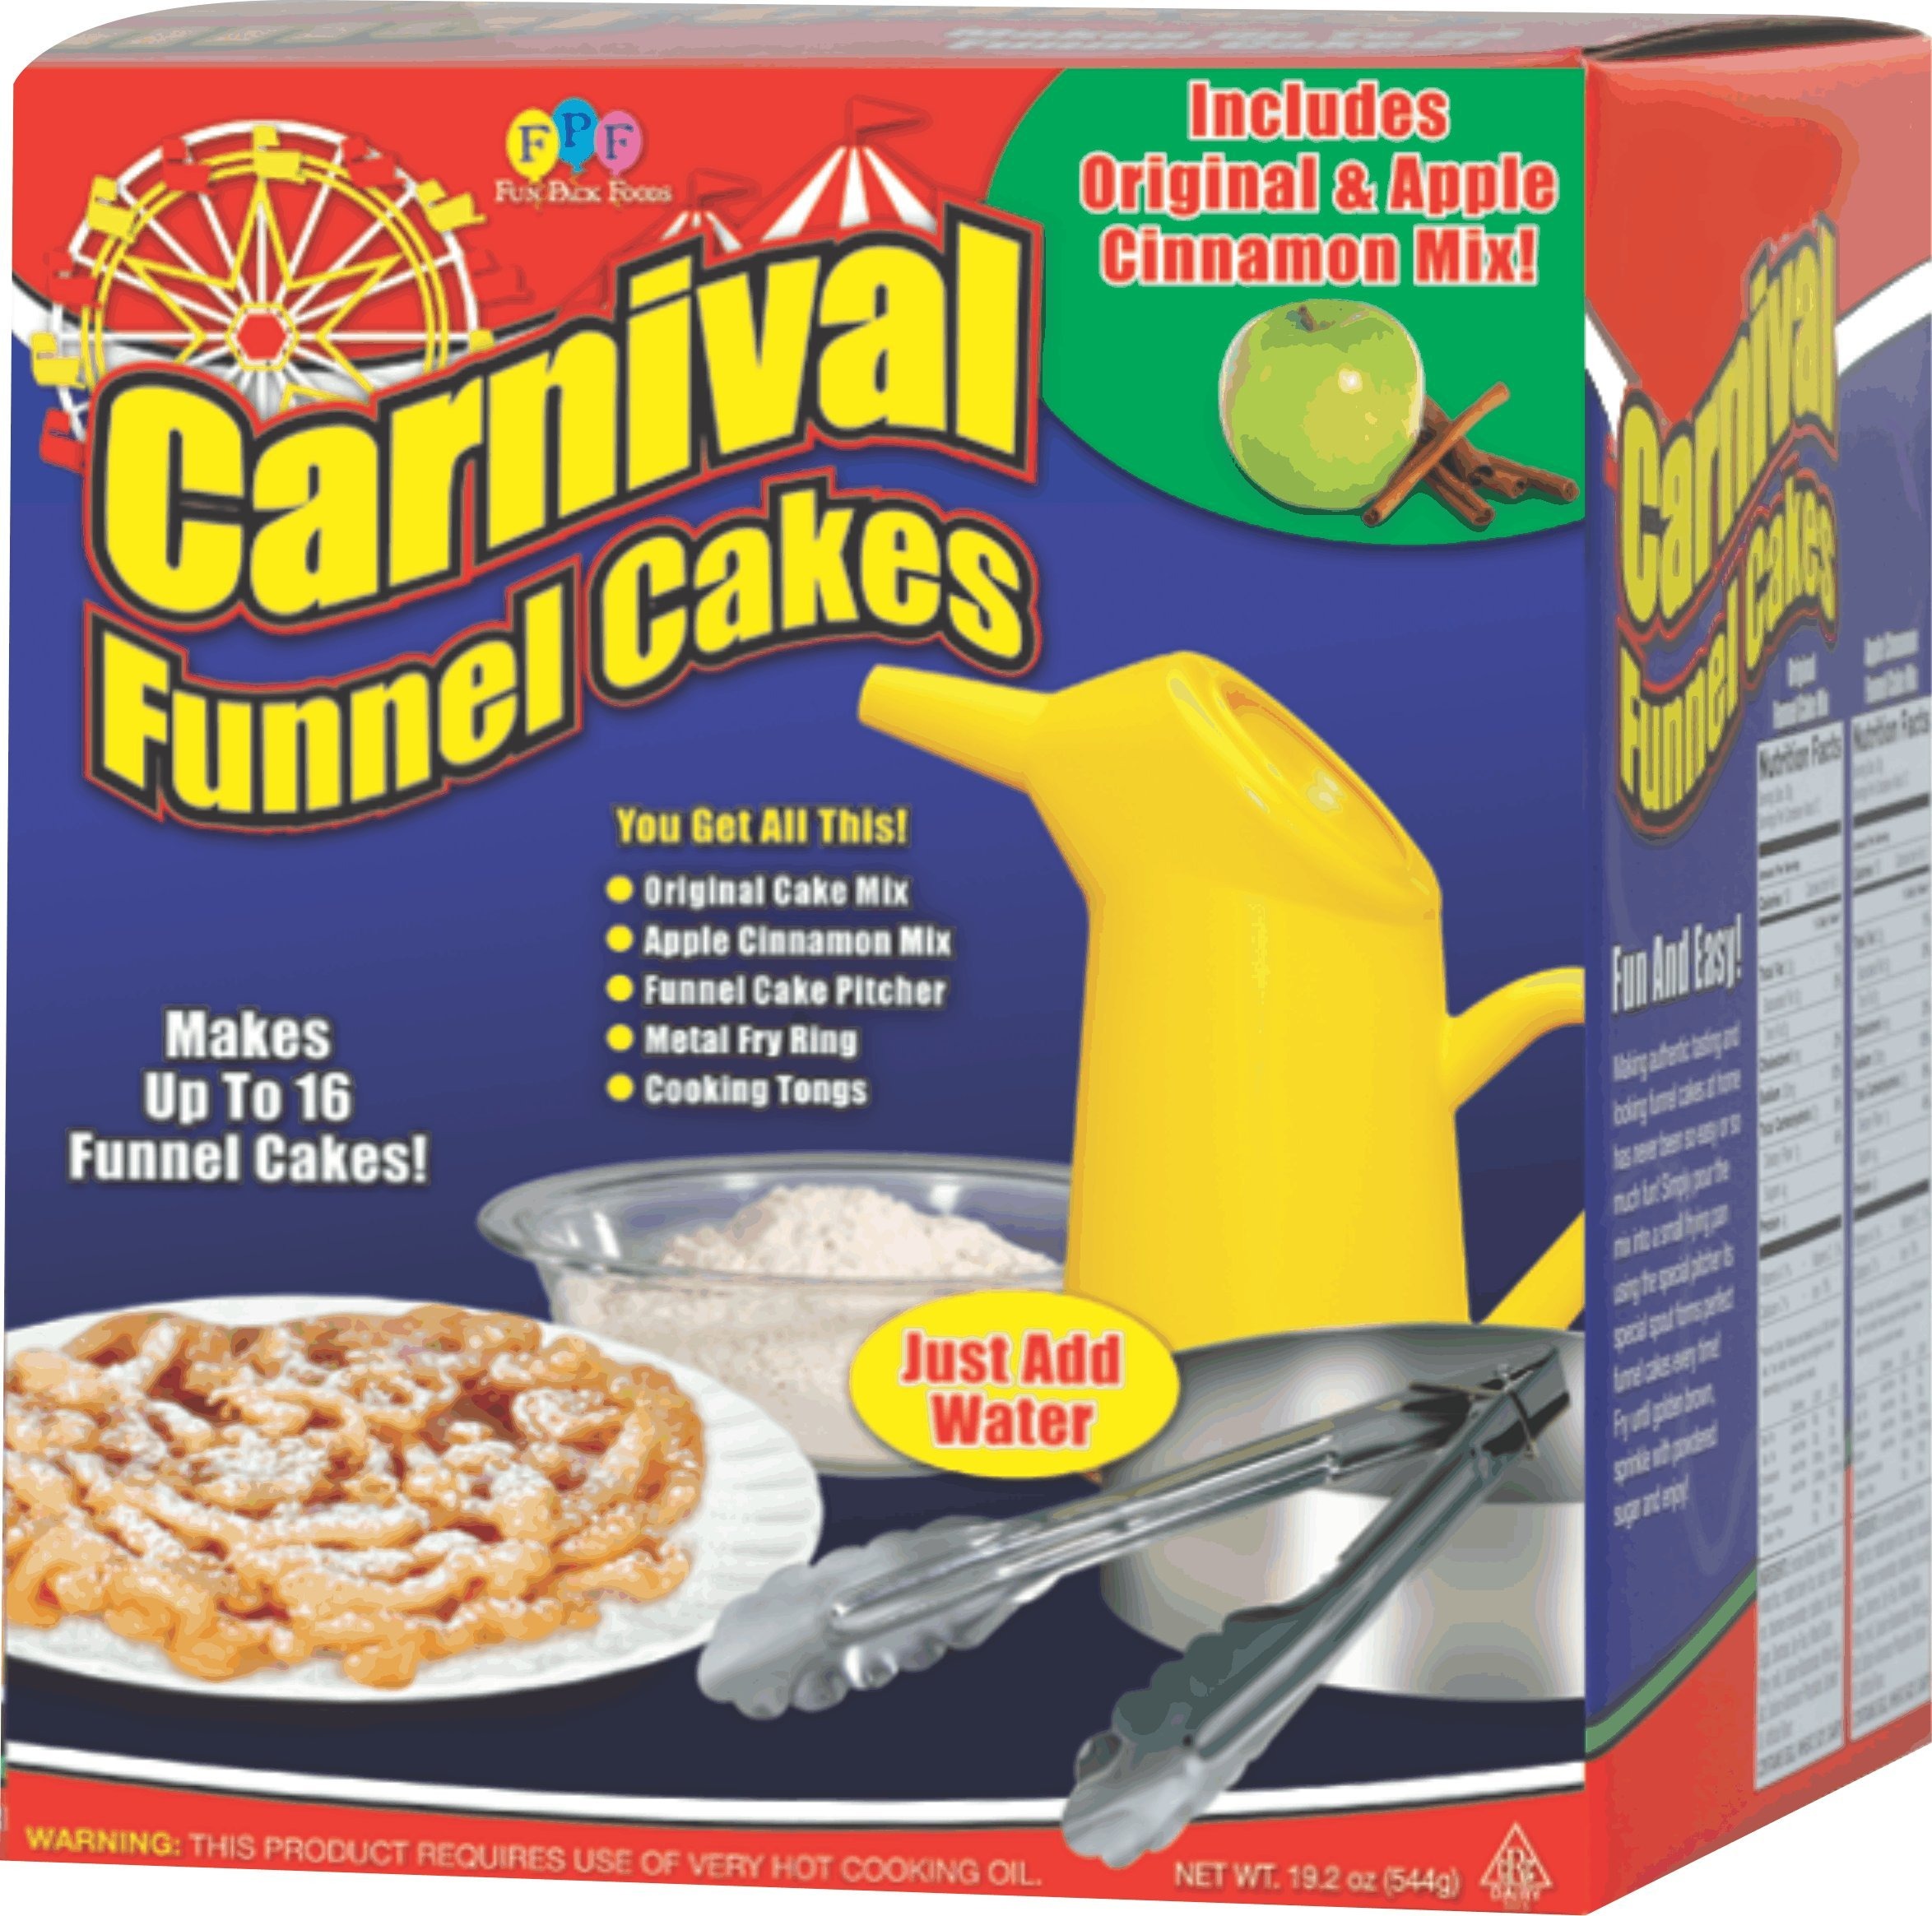
Item Name: Fun Pack Foods - Carnival Funnel Cakes Deluxe Kit
Bullet Point 1: Just add water and oil
Bullet Point 2: DIY Carnival Funnel Cakes - Fun & Easy Cake Kit with Original & Apple Cinnamon
Bullet Point 3: Carnival Box
Bullet Point 4: Fun Pack Foods Carnival Funnel Cake Deluxe Kit
Value: 19.2
Unit: Ounce

Price: 25.99